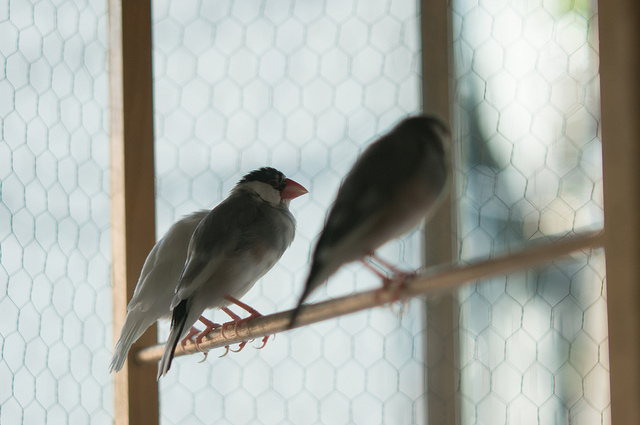
user: Given an image and a question. Answer the question in a short answer. Question: What do these animals usually build? Short Answer:
assistant: nest